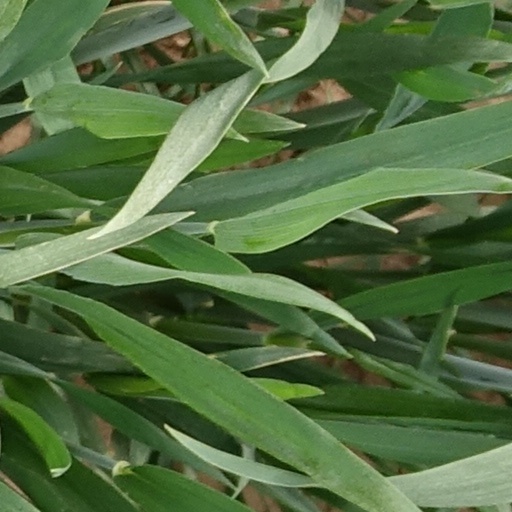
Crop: wheat